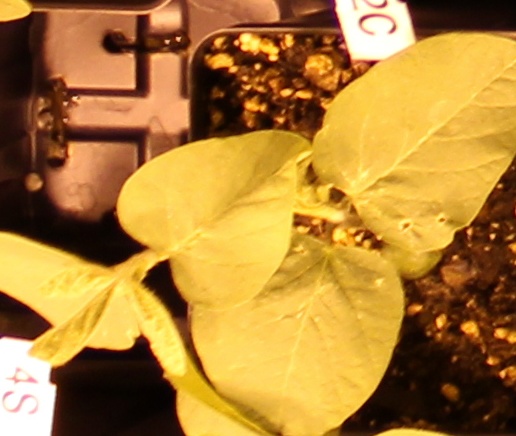
Label: Soybean